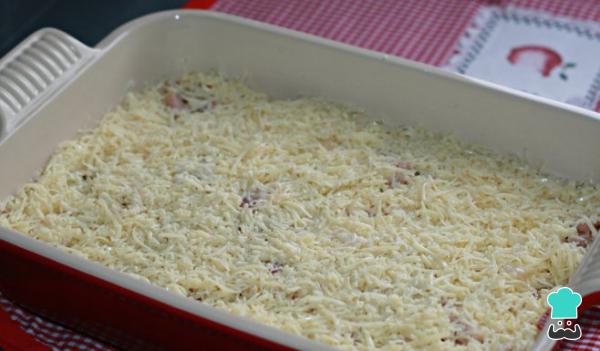
Vacía la mezcla de leche en la fuente con el resto de ingredientes. Procura que el líquido no cubra por completo el queso, simplemente debe empapar bien el pan y cubrir ligeramente los ingredientes.